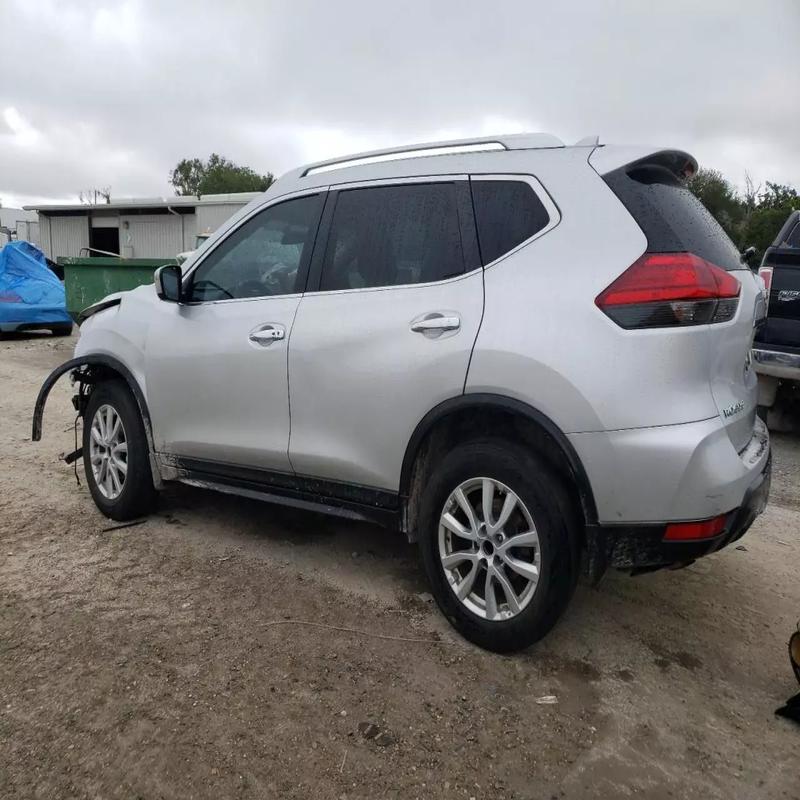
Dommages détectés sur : aile avant gauche, pare-choc arrière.
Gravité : mineur